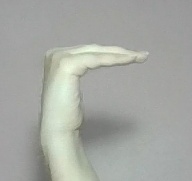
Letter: haa